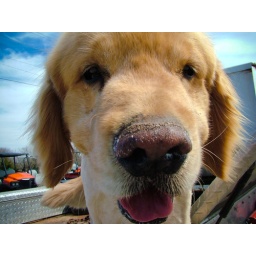
taken at a hardware store at my lake house.  he was sitting in he bed of a truck :)